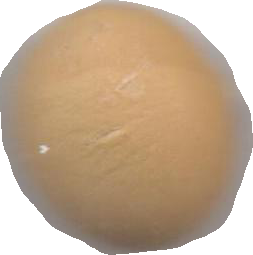
Variety: Grobogan